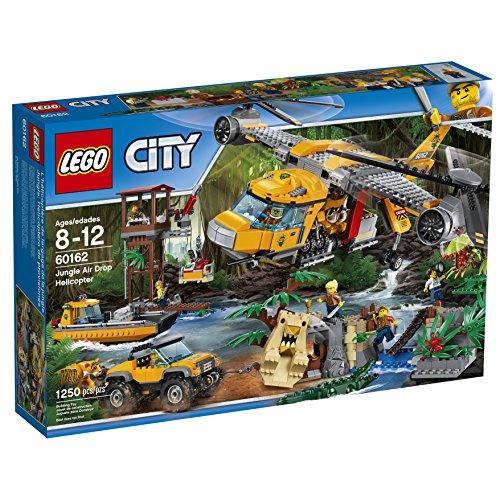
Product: LEGO City Jungle Explorers 6174645 Air Drop Helicopter, Multi
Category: Toys & Games | Building Toys | Building Sets
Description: Features a side-by-side rotor helicopter, work tower, pallet Transporter, 2 motorbikes, Riverboat, buildable Venus flytrap, and a Temple and bridge build.
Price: $13.46 $ 13 . 46
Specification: ProductDimensions:22.9x14.9x4.1inches|ItemWeight:3.26pounds|ShippingWeight:5.05pounds|ASIN:B0744NX8T2|Itemmodelnumber:6174645|Manufacturerrecommendedage:8-12years